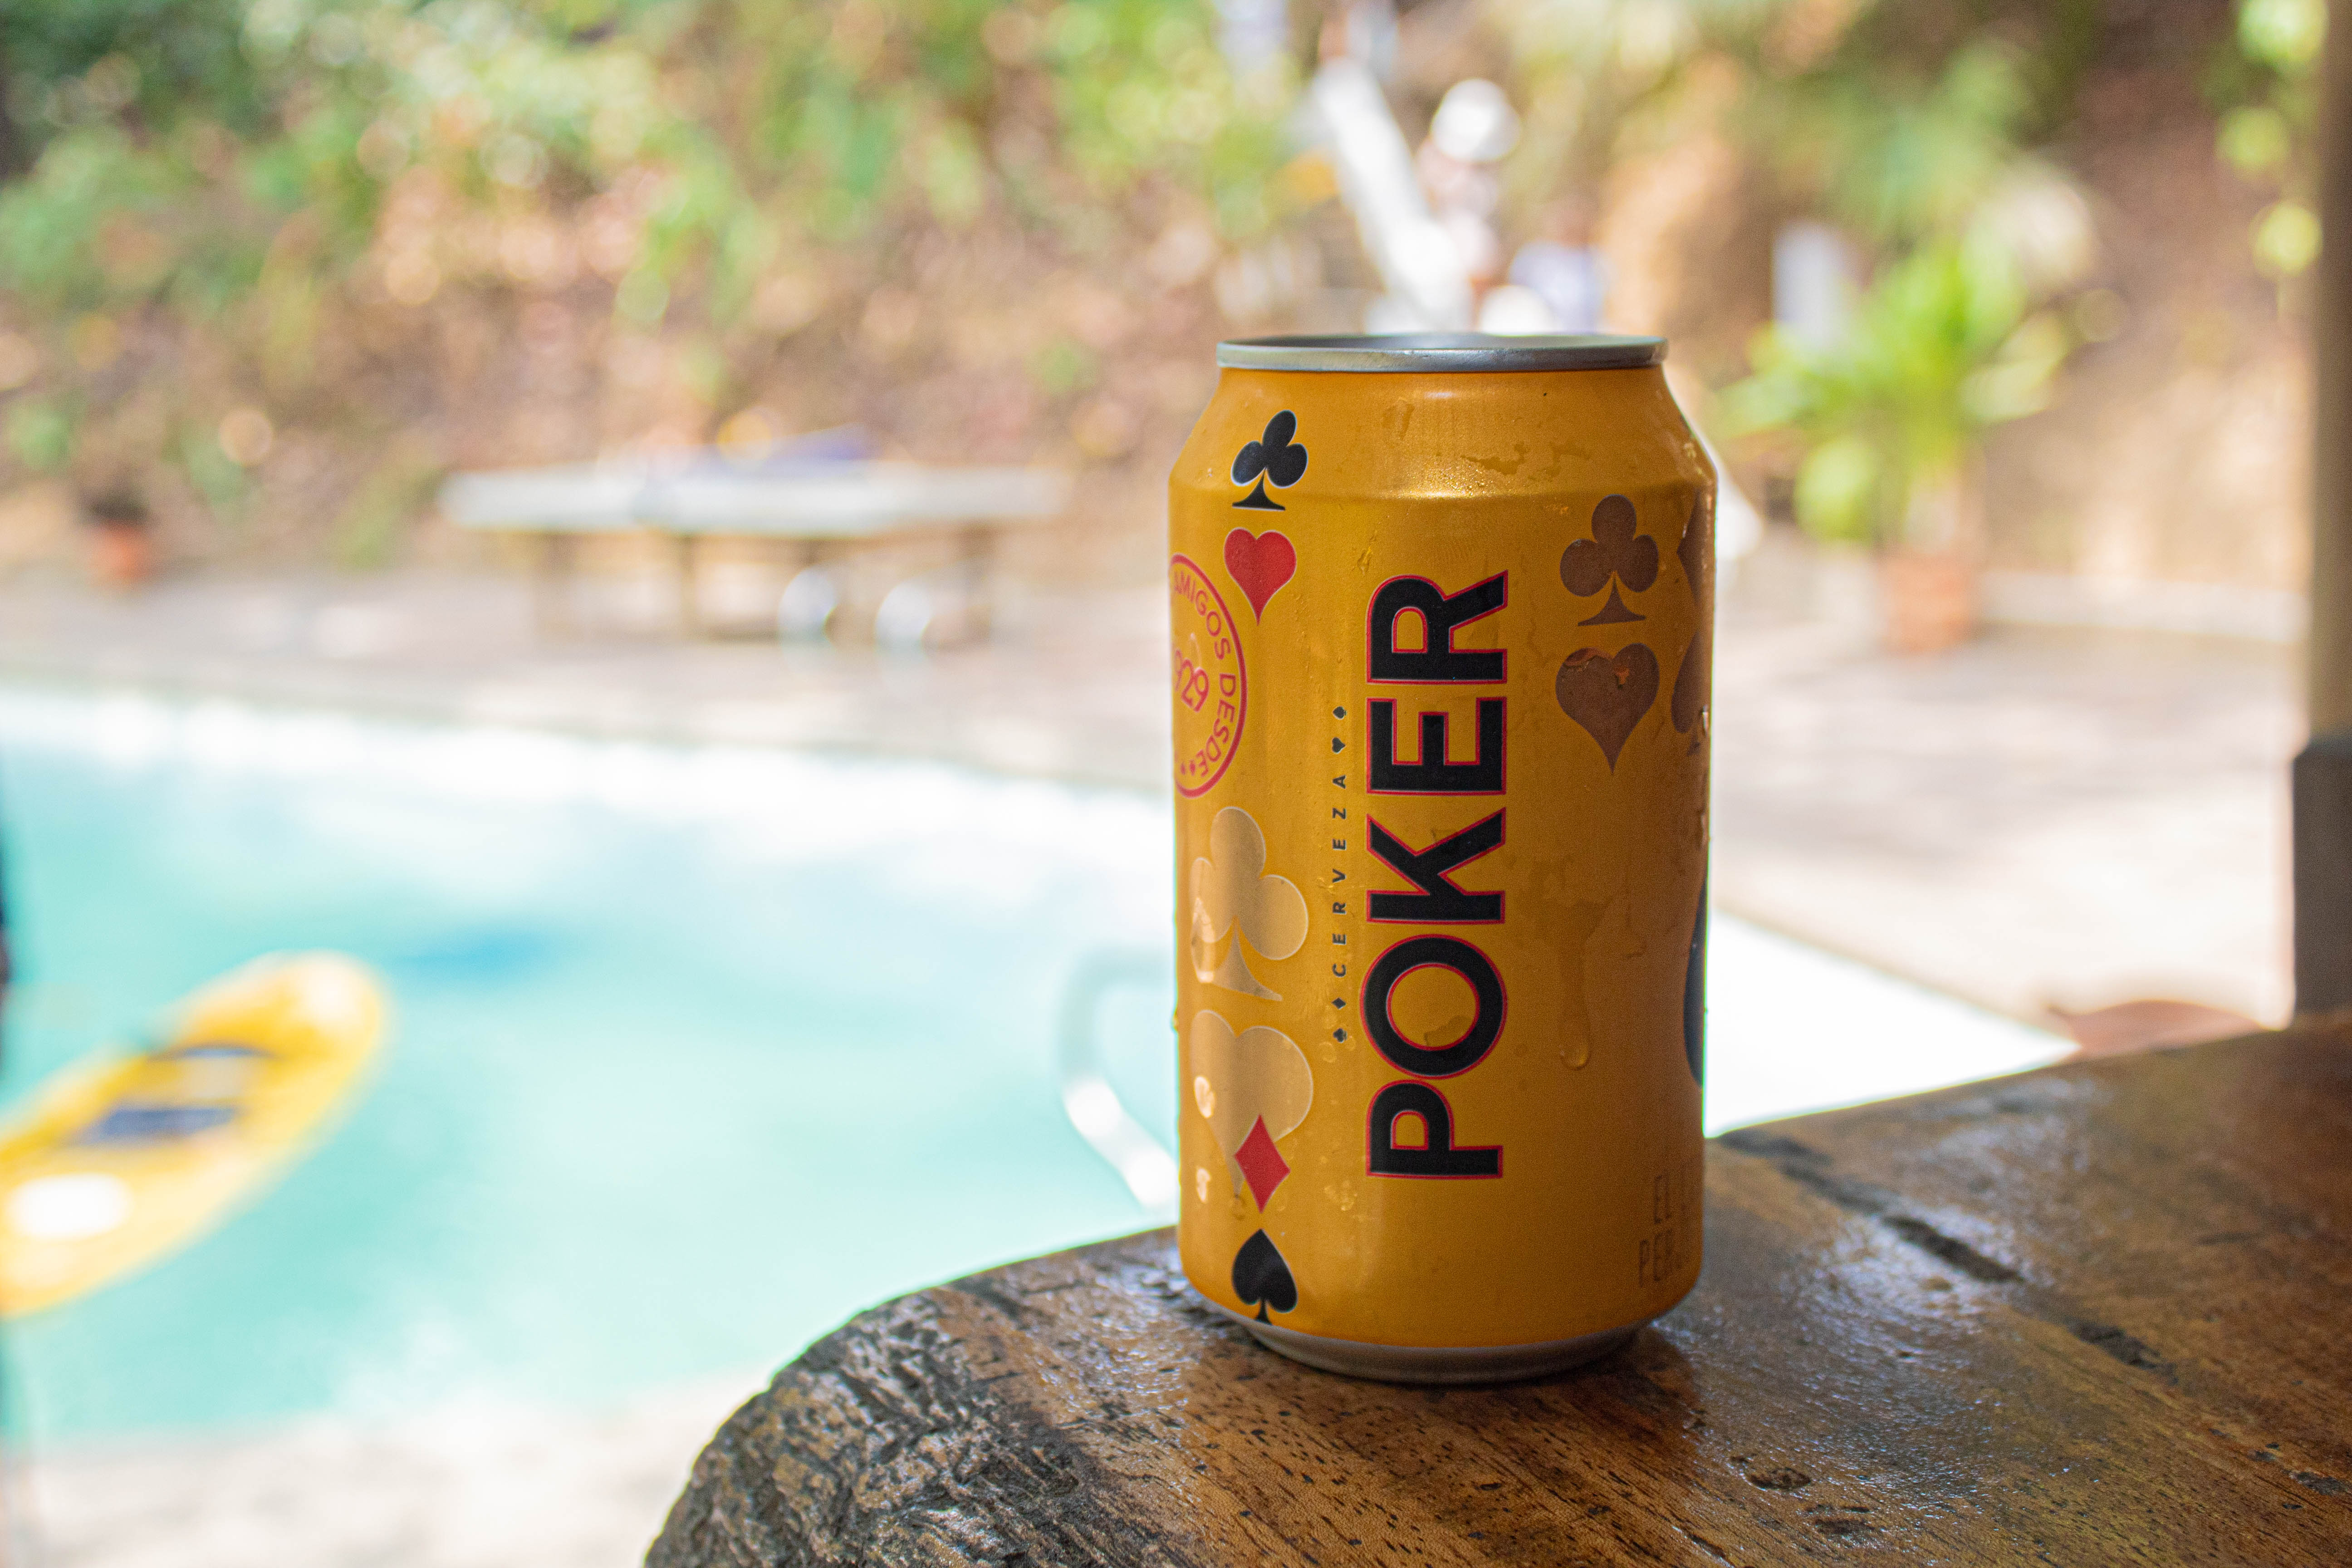
drink, yellow, beverage can, tin can, soft drink